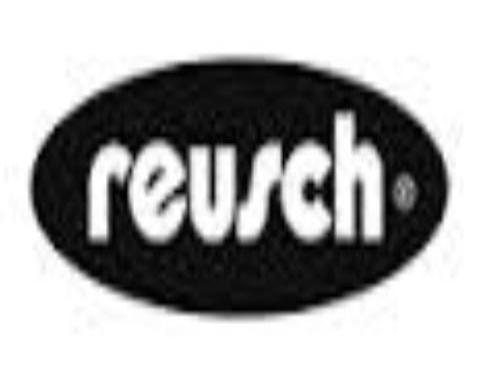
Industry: Clothes